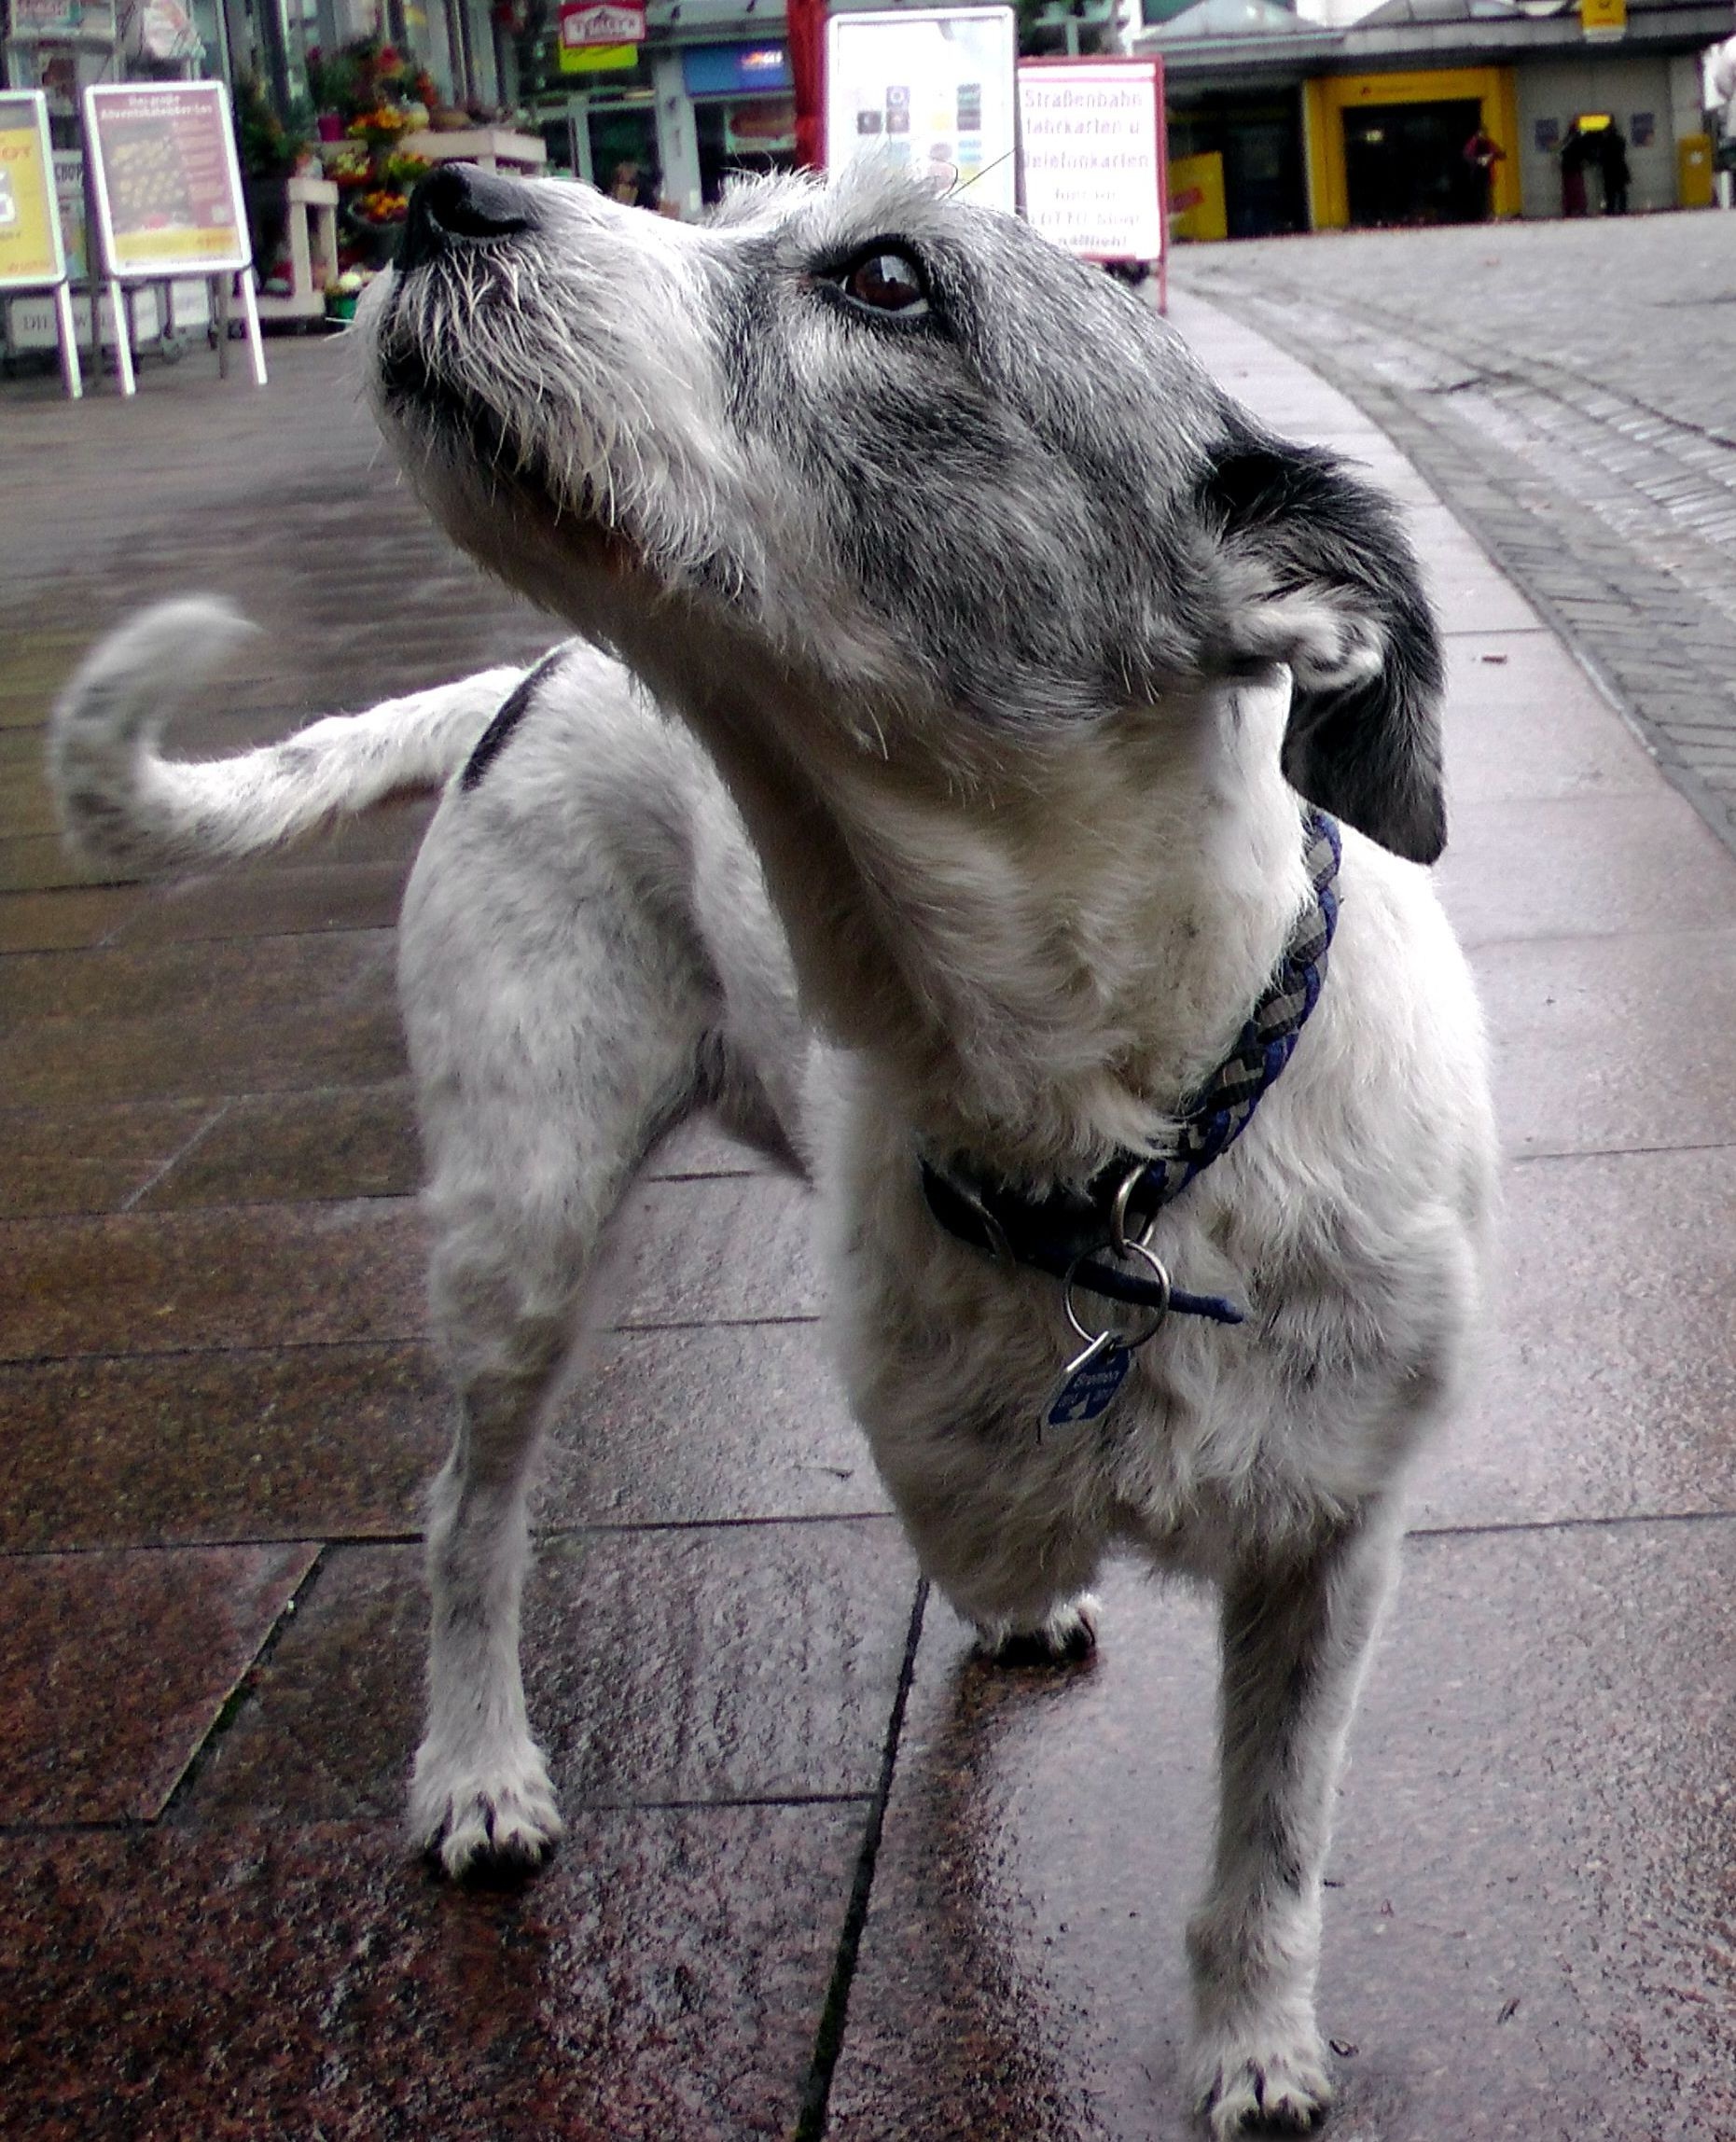
dog, animal, mammal, hybrid, vertebrate, sniffing, animal shelter, street dog, dog like mammal, irish wolfhound